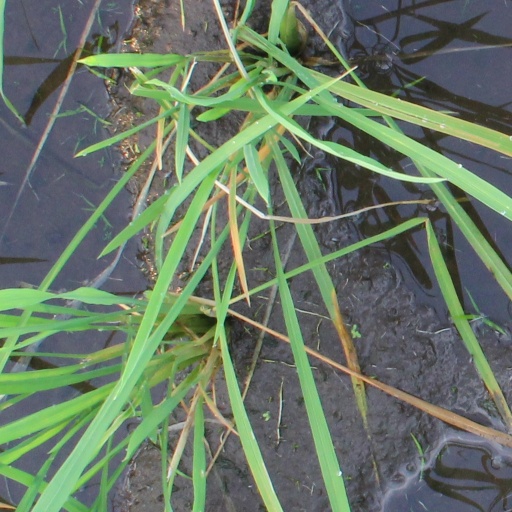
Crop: rice